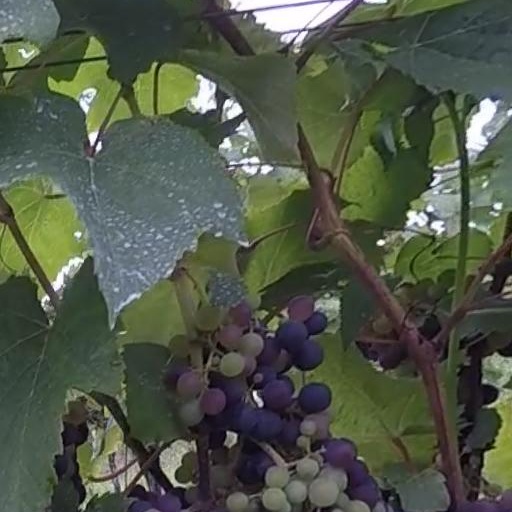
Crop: grape